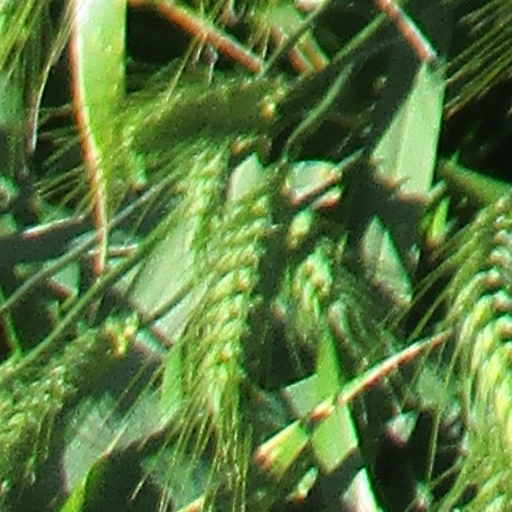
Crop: wheat